Lluís Brines i Garcia

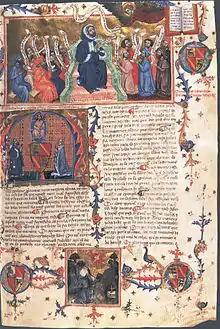
Beginning of the "Terç del Crestià" in the manuscript 1792 from the National Library of Madrid.

Lluís Brines' research about Francesc Eiximenis began with his doctoral dissertation, after getting his degree in Law in the University of Valencia. This task took him 4 years (1998–2002). The original title of this dissertation was "La filosofia política i jurídica de Francesc Eiximenis" (Francesc Eiximenis' Political and Legal Philosophy). It analyzes Francesc Eiximenis' works and thought from a social, political, economic and only in some respect, in spite of the title, legal point of view. It deals specially with the theological Franciscan thought and its presence in Eiximenis' work. It deals as well with eschatological matters and prophetism. This doctoral dissertation was published, with some additions, in 2004, now with the title of "La Filosofia Social i Política de Francesc Eiximenis" (Francesc Eiximenis' Social and Political Philosophy).